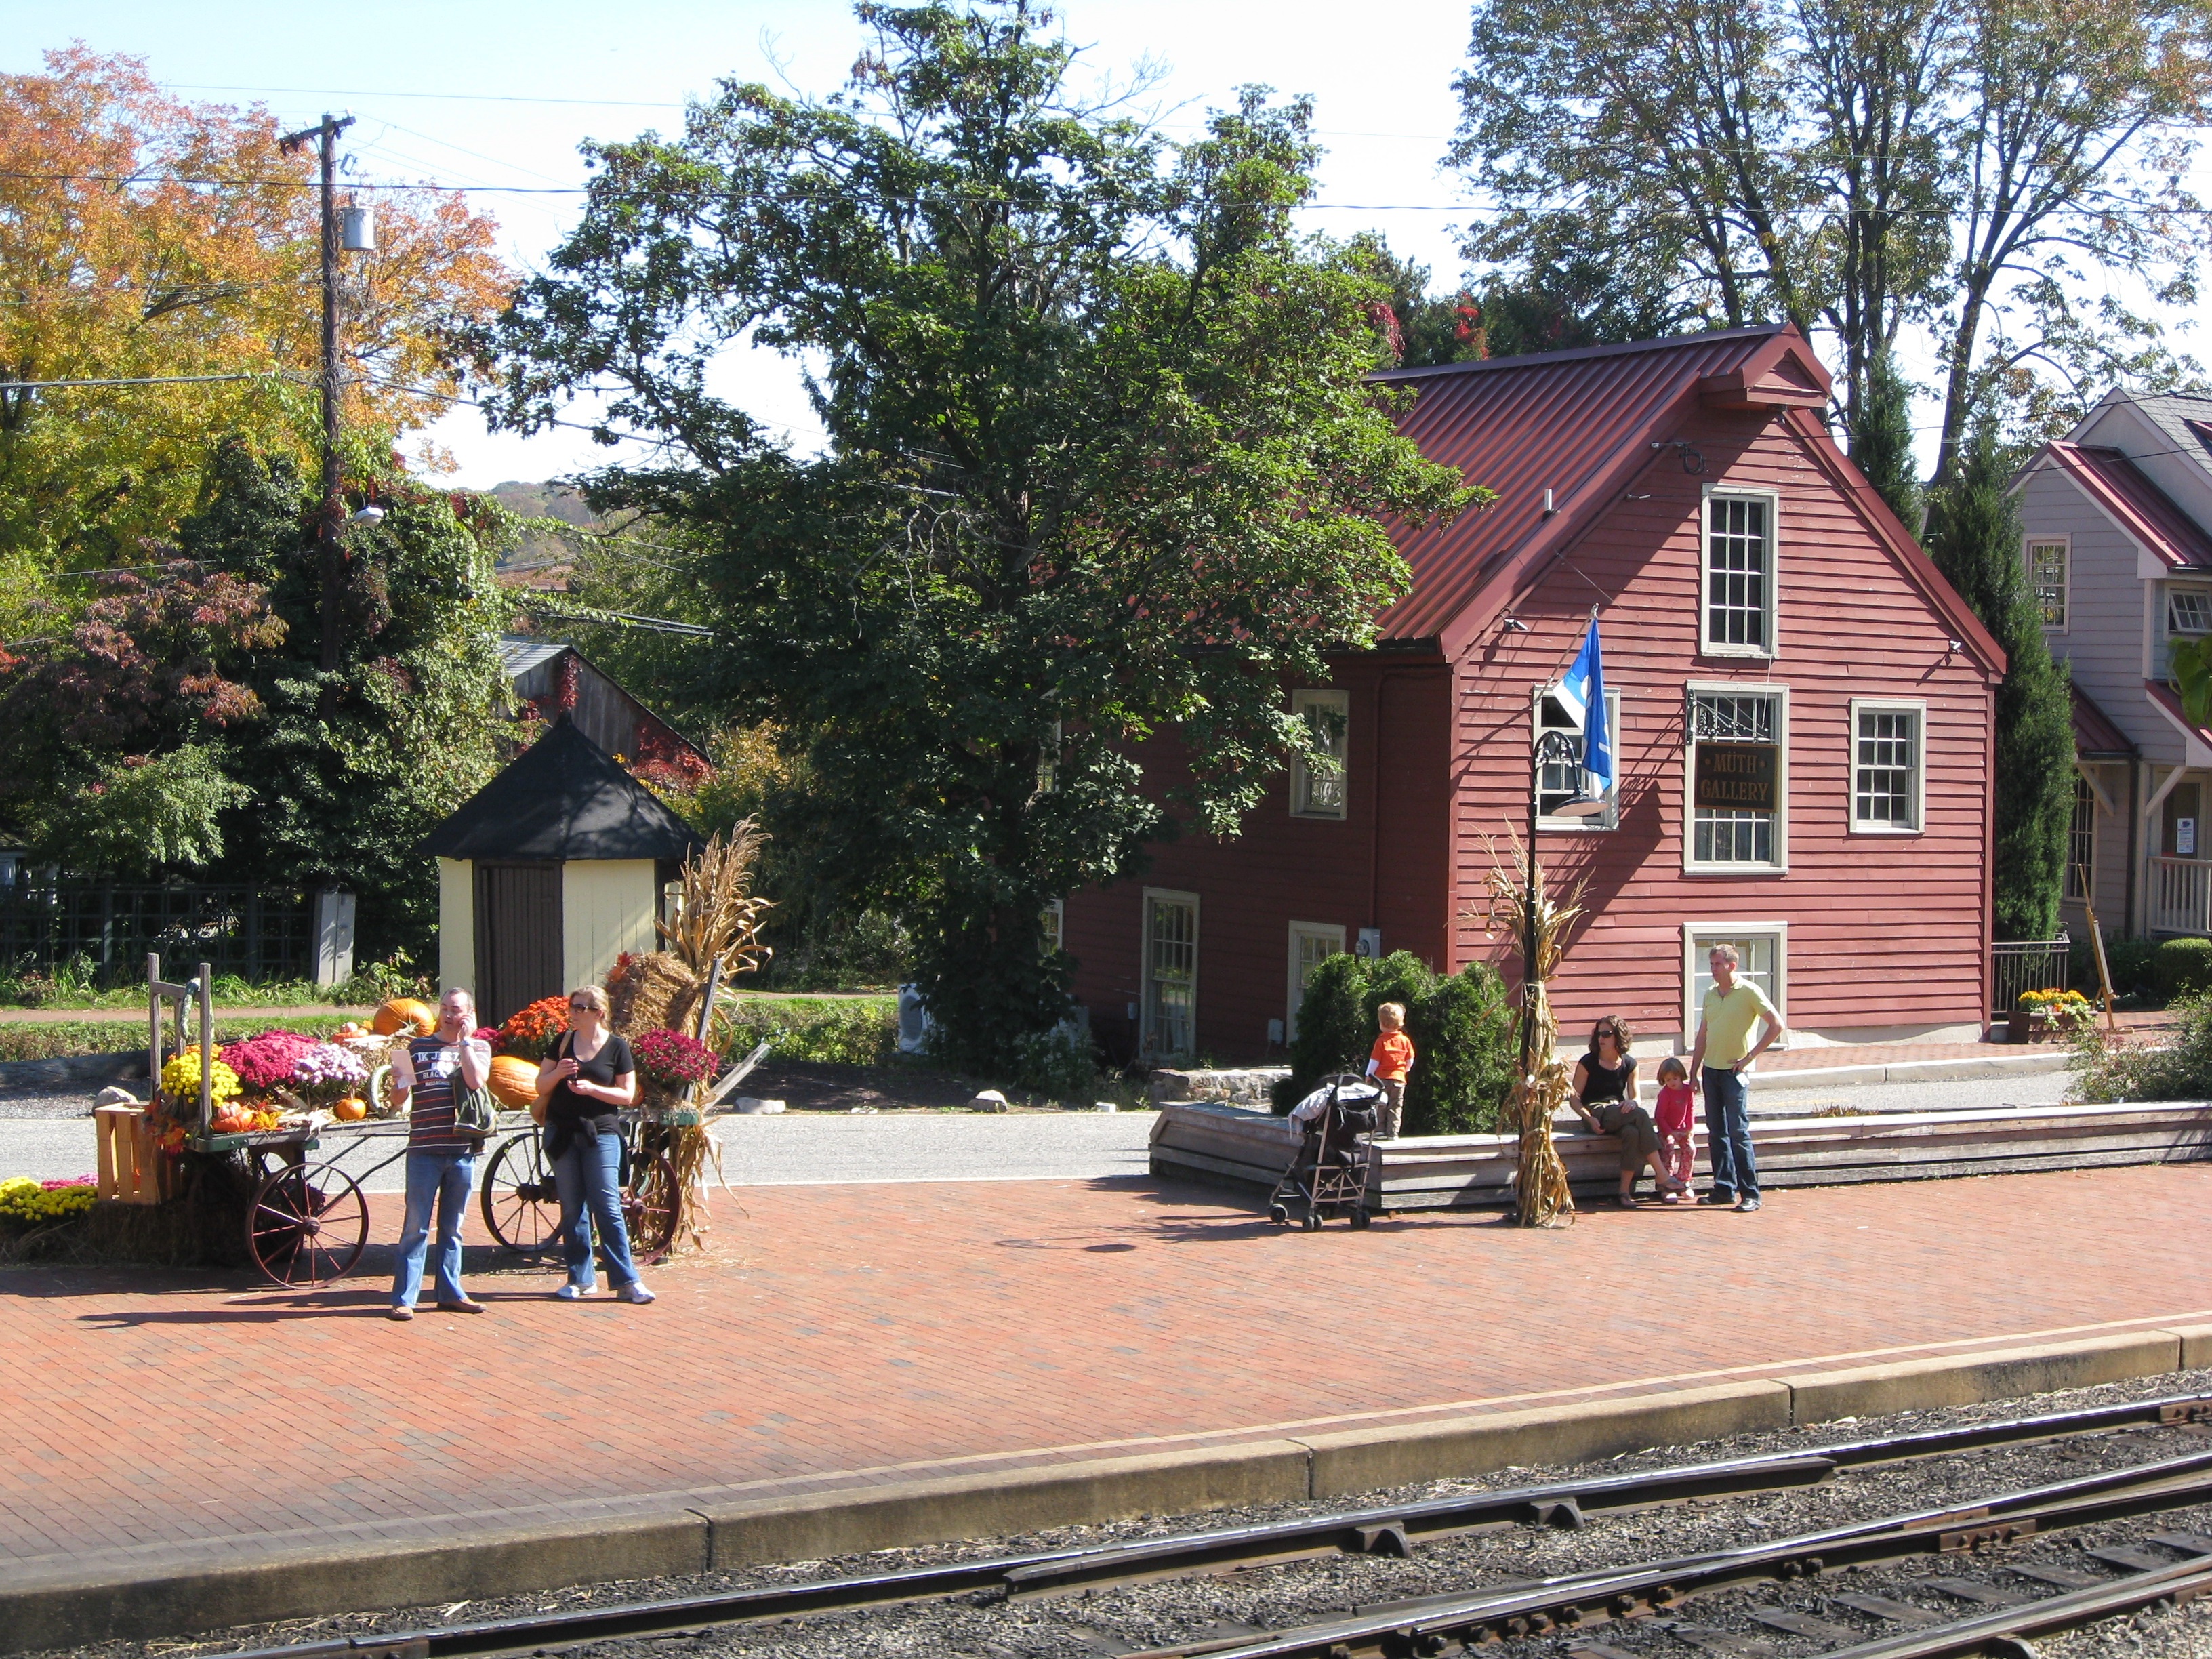
track, fall, town, home, transport, vehicle, autumn, train station, historic, historical, neighbourhood, residential area